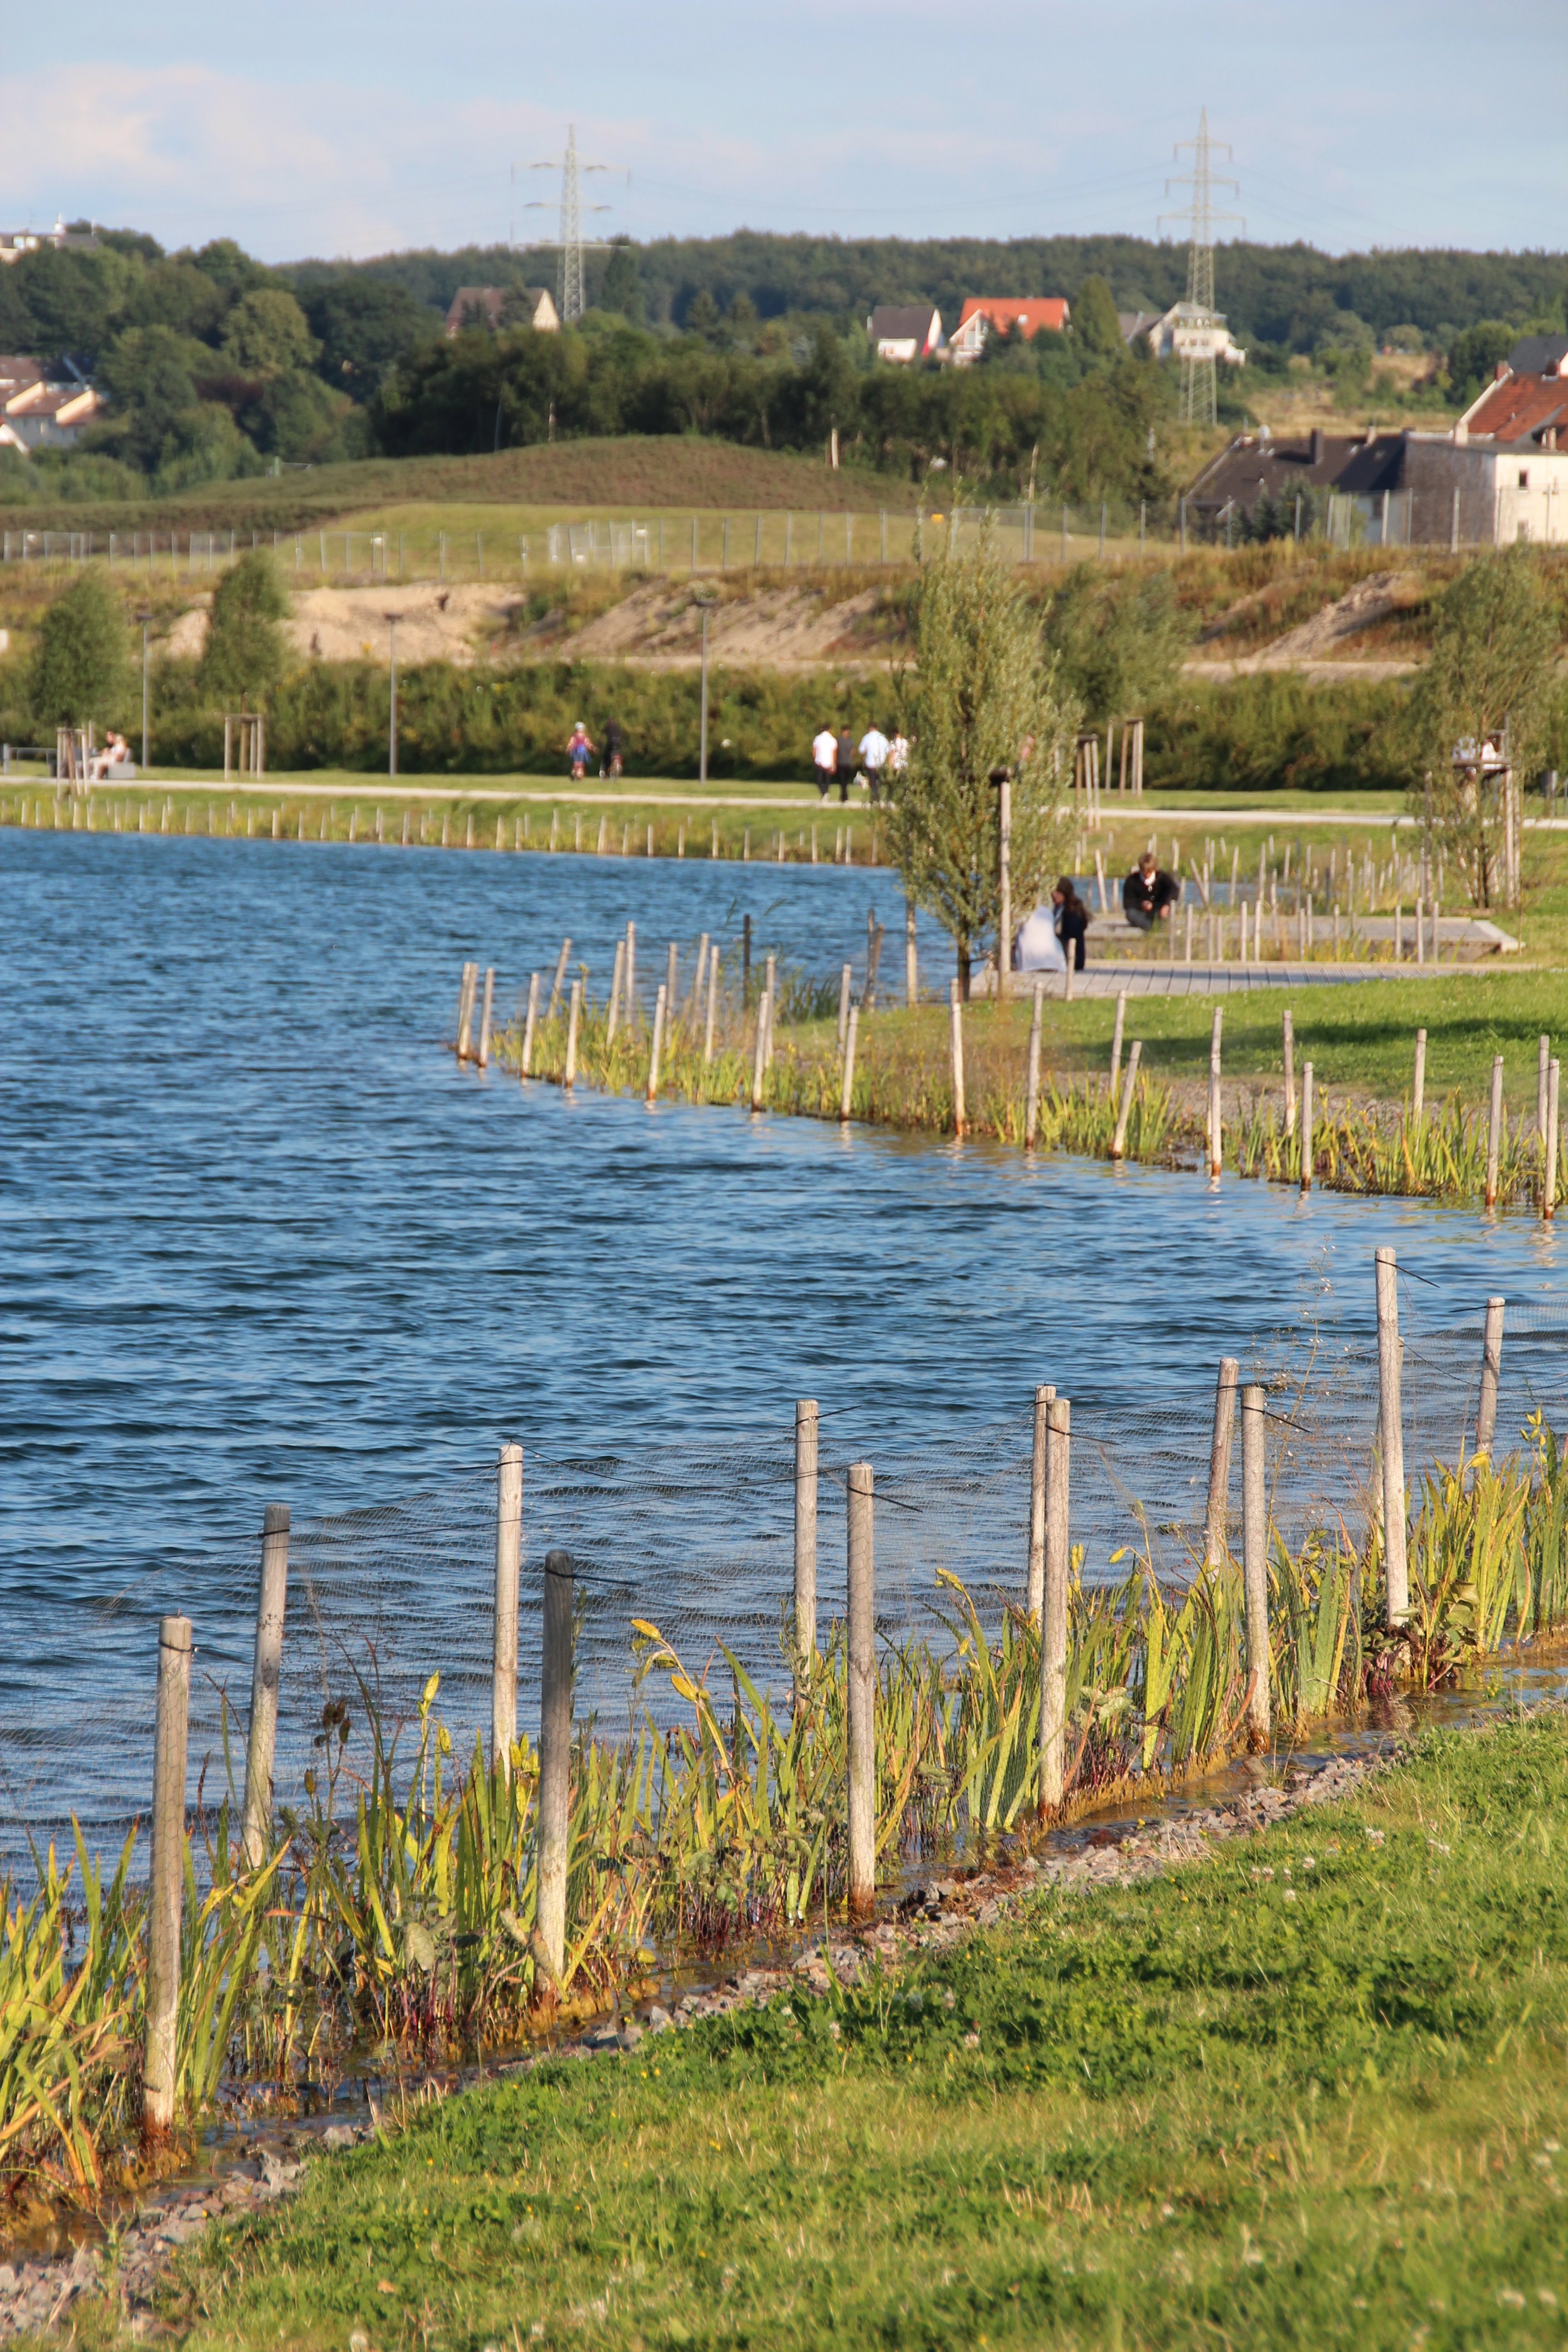
sea, coast, tree, water, grass, marsh, dock, shore, lake, river, pond, reservoir, waterway, wetland, rural area, phoenix lake, green area, emscher way